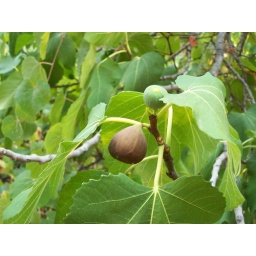
This tree was absolutely loaded with fruit this year...it grows on a ledge up above the river.